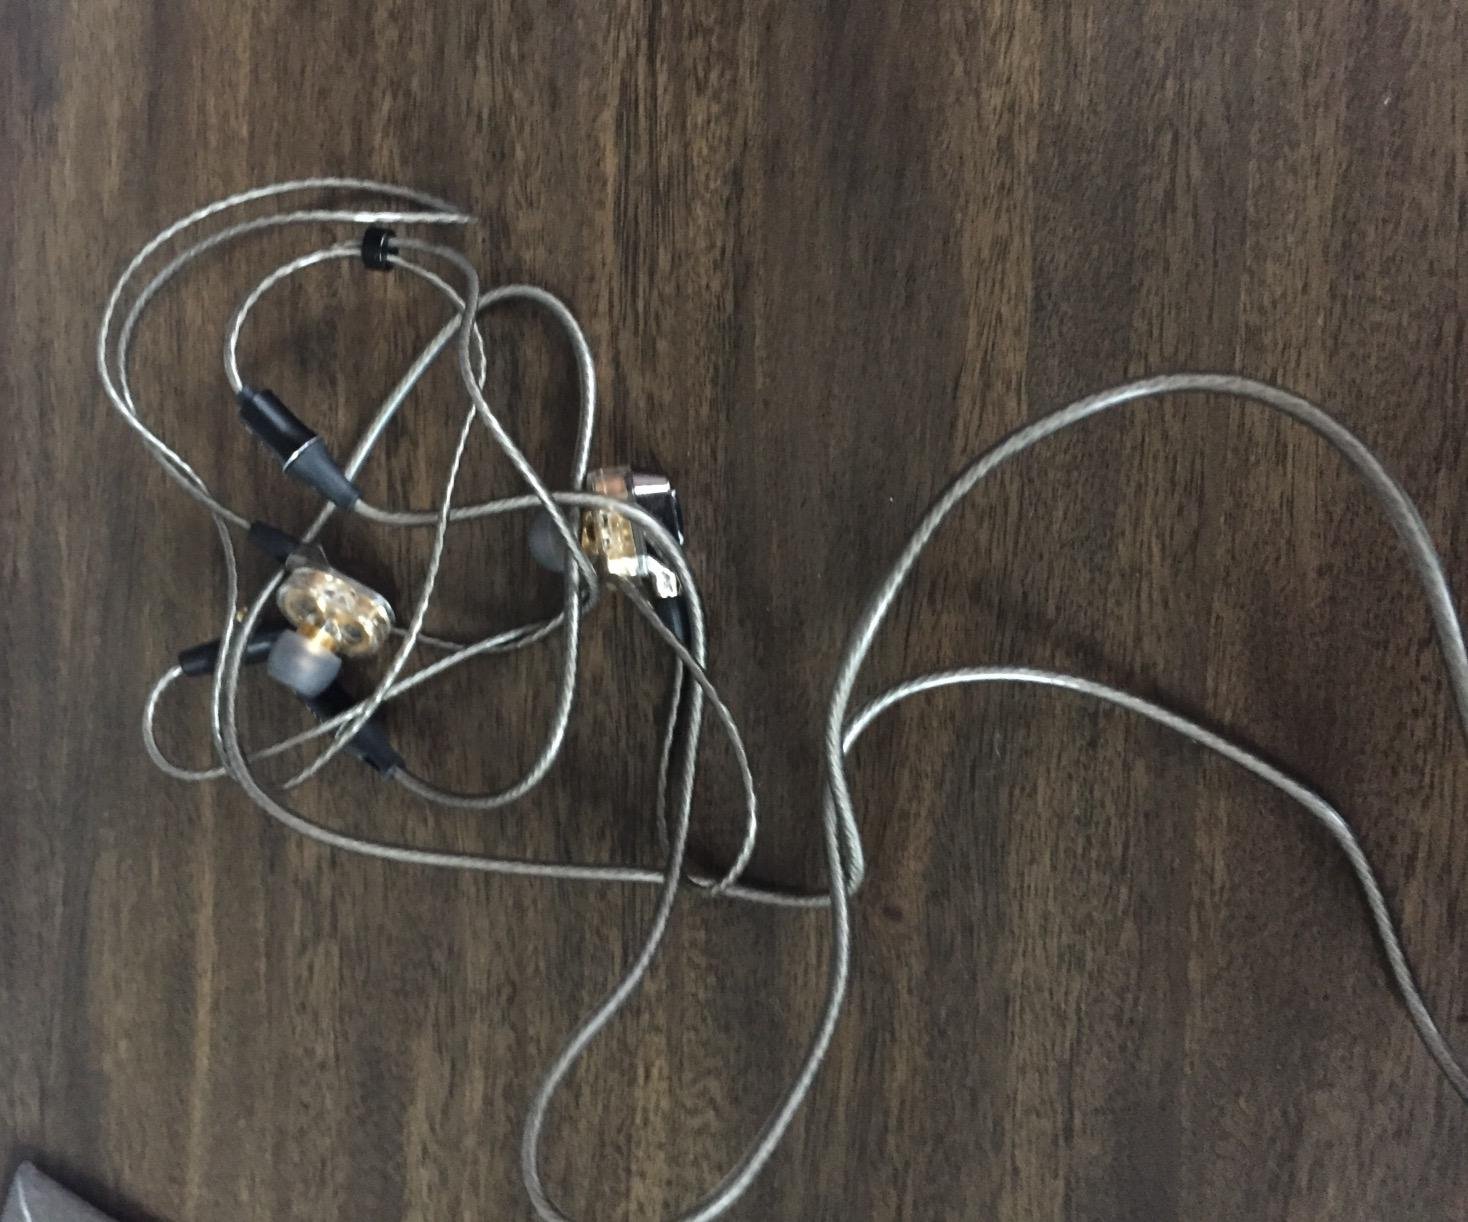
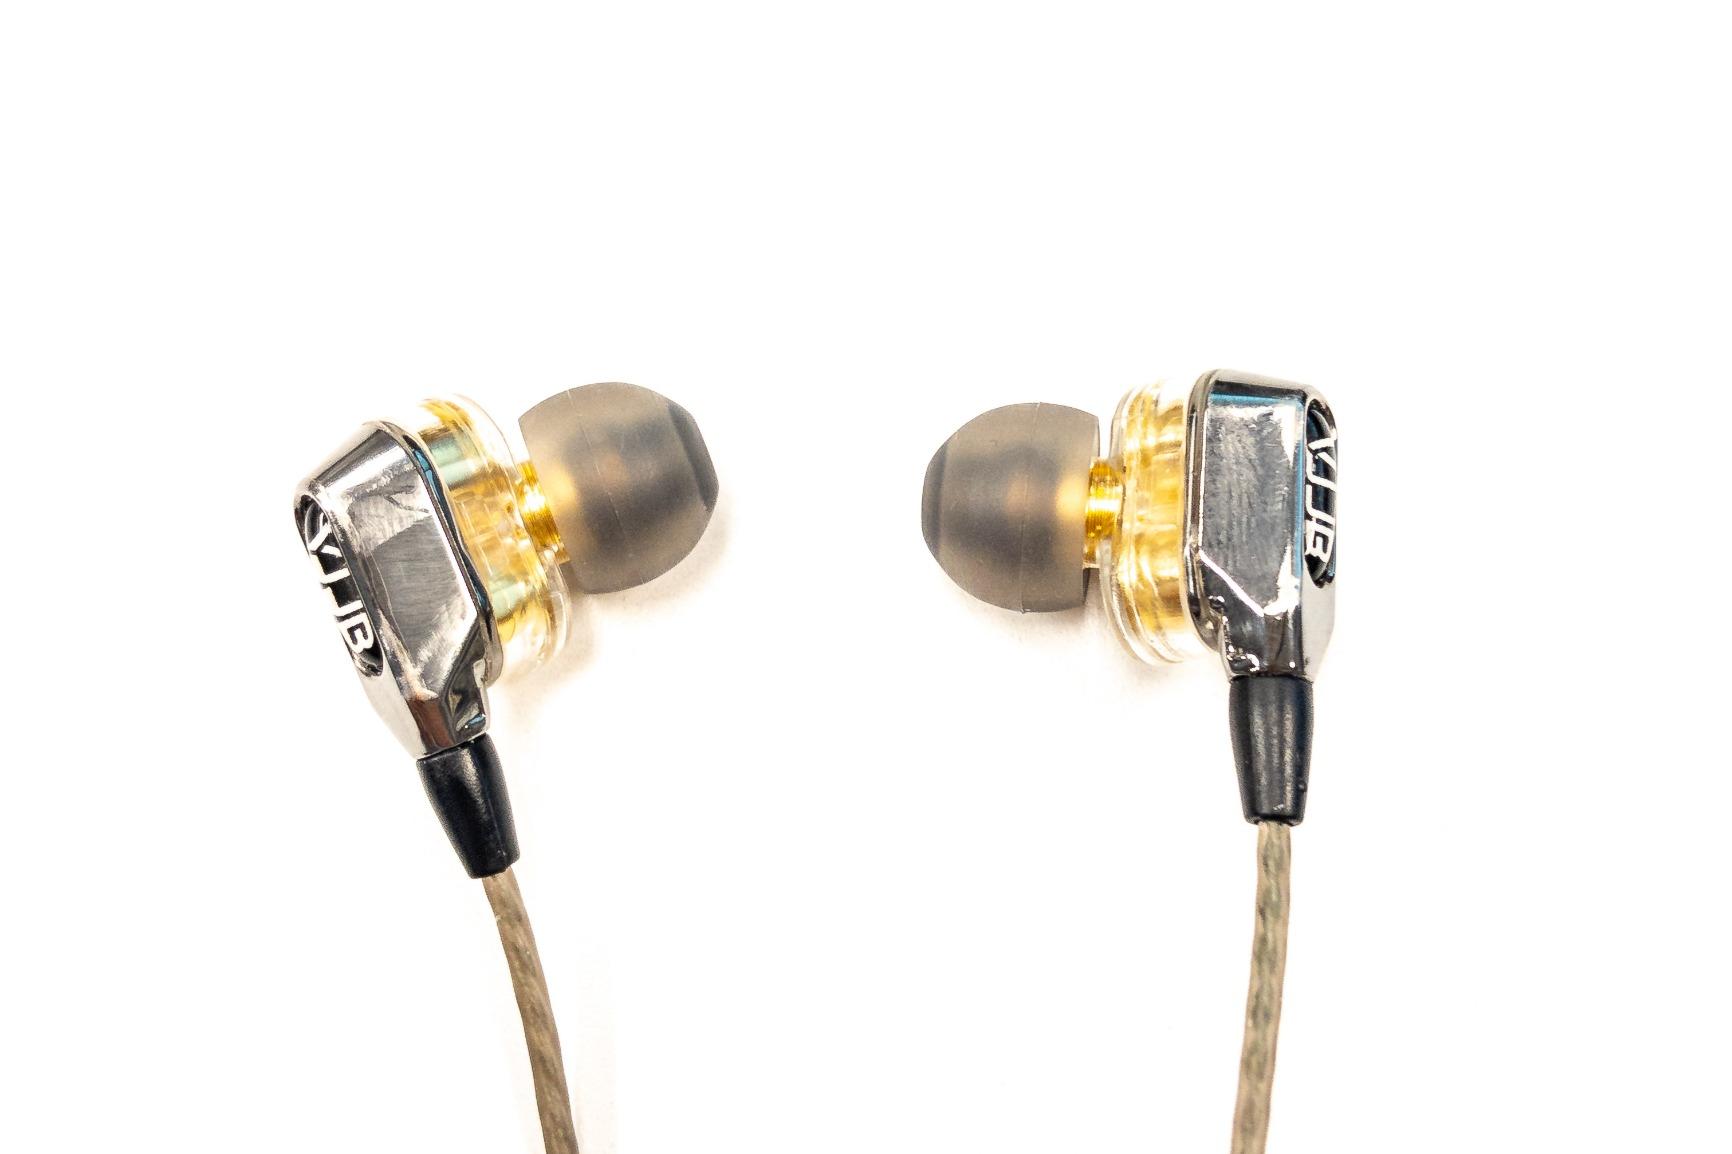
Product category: headphones
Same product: yes